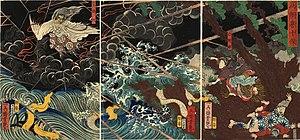
La foudre est un phénomène naturel de décharge électrostatique disruptive qui peut se produire lorsqu'une grande quantité d'électricité statique s'est accumulée dans des zones de nuages d'orage, dans ces nuages, entre eux ou entre de tels nuages et le sol. La différence de potentiel électrique entre les deux zones peut atteindre 10 à 20 millions de volts et pour qu'apparaisse la foudre, un plasma est produit dans l'air sur le parcours de la décharge, causant les deux phénomènes observés : l'éclair d'une part, qui se propage très rapidement, et d'autre part le tonnerre, qui résulte d'une dilatation explosive de l'air échauffé par l'éclair, et se propage relativement lentement.
Yoshitsuya Ichieisai, aussi Yoshitsuya Koko, est l'un des derniers grands maîtres japonais de l'estampe sur bois et, comme Yoshitoshi, élève de Utagawa Kuniyoshi.